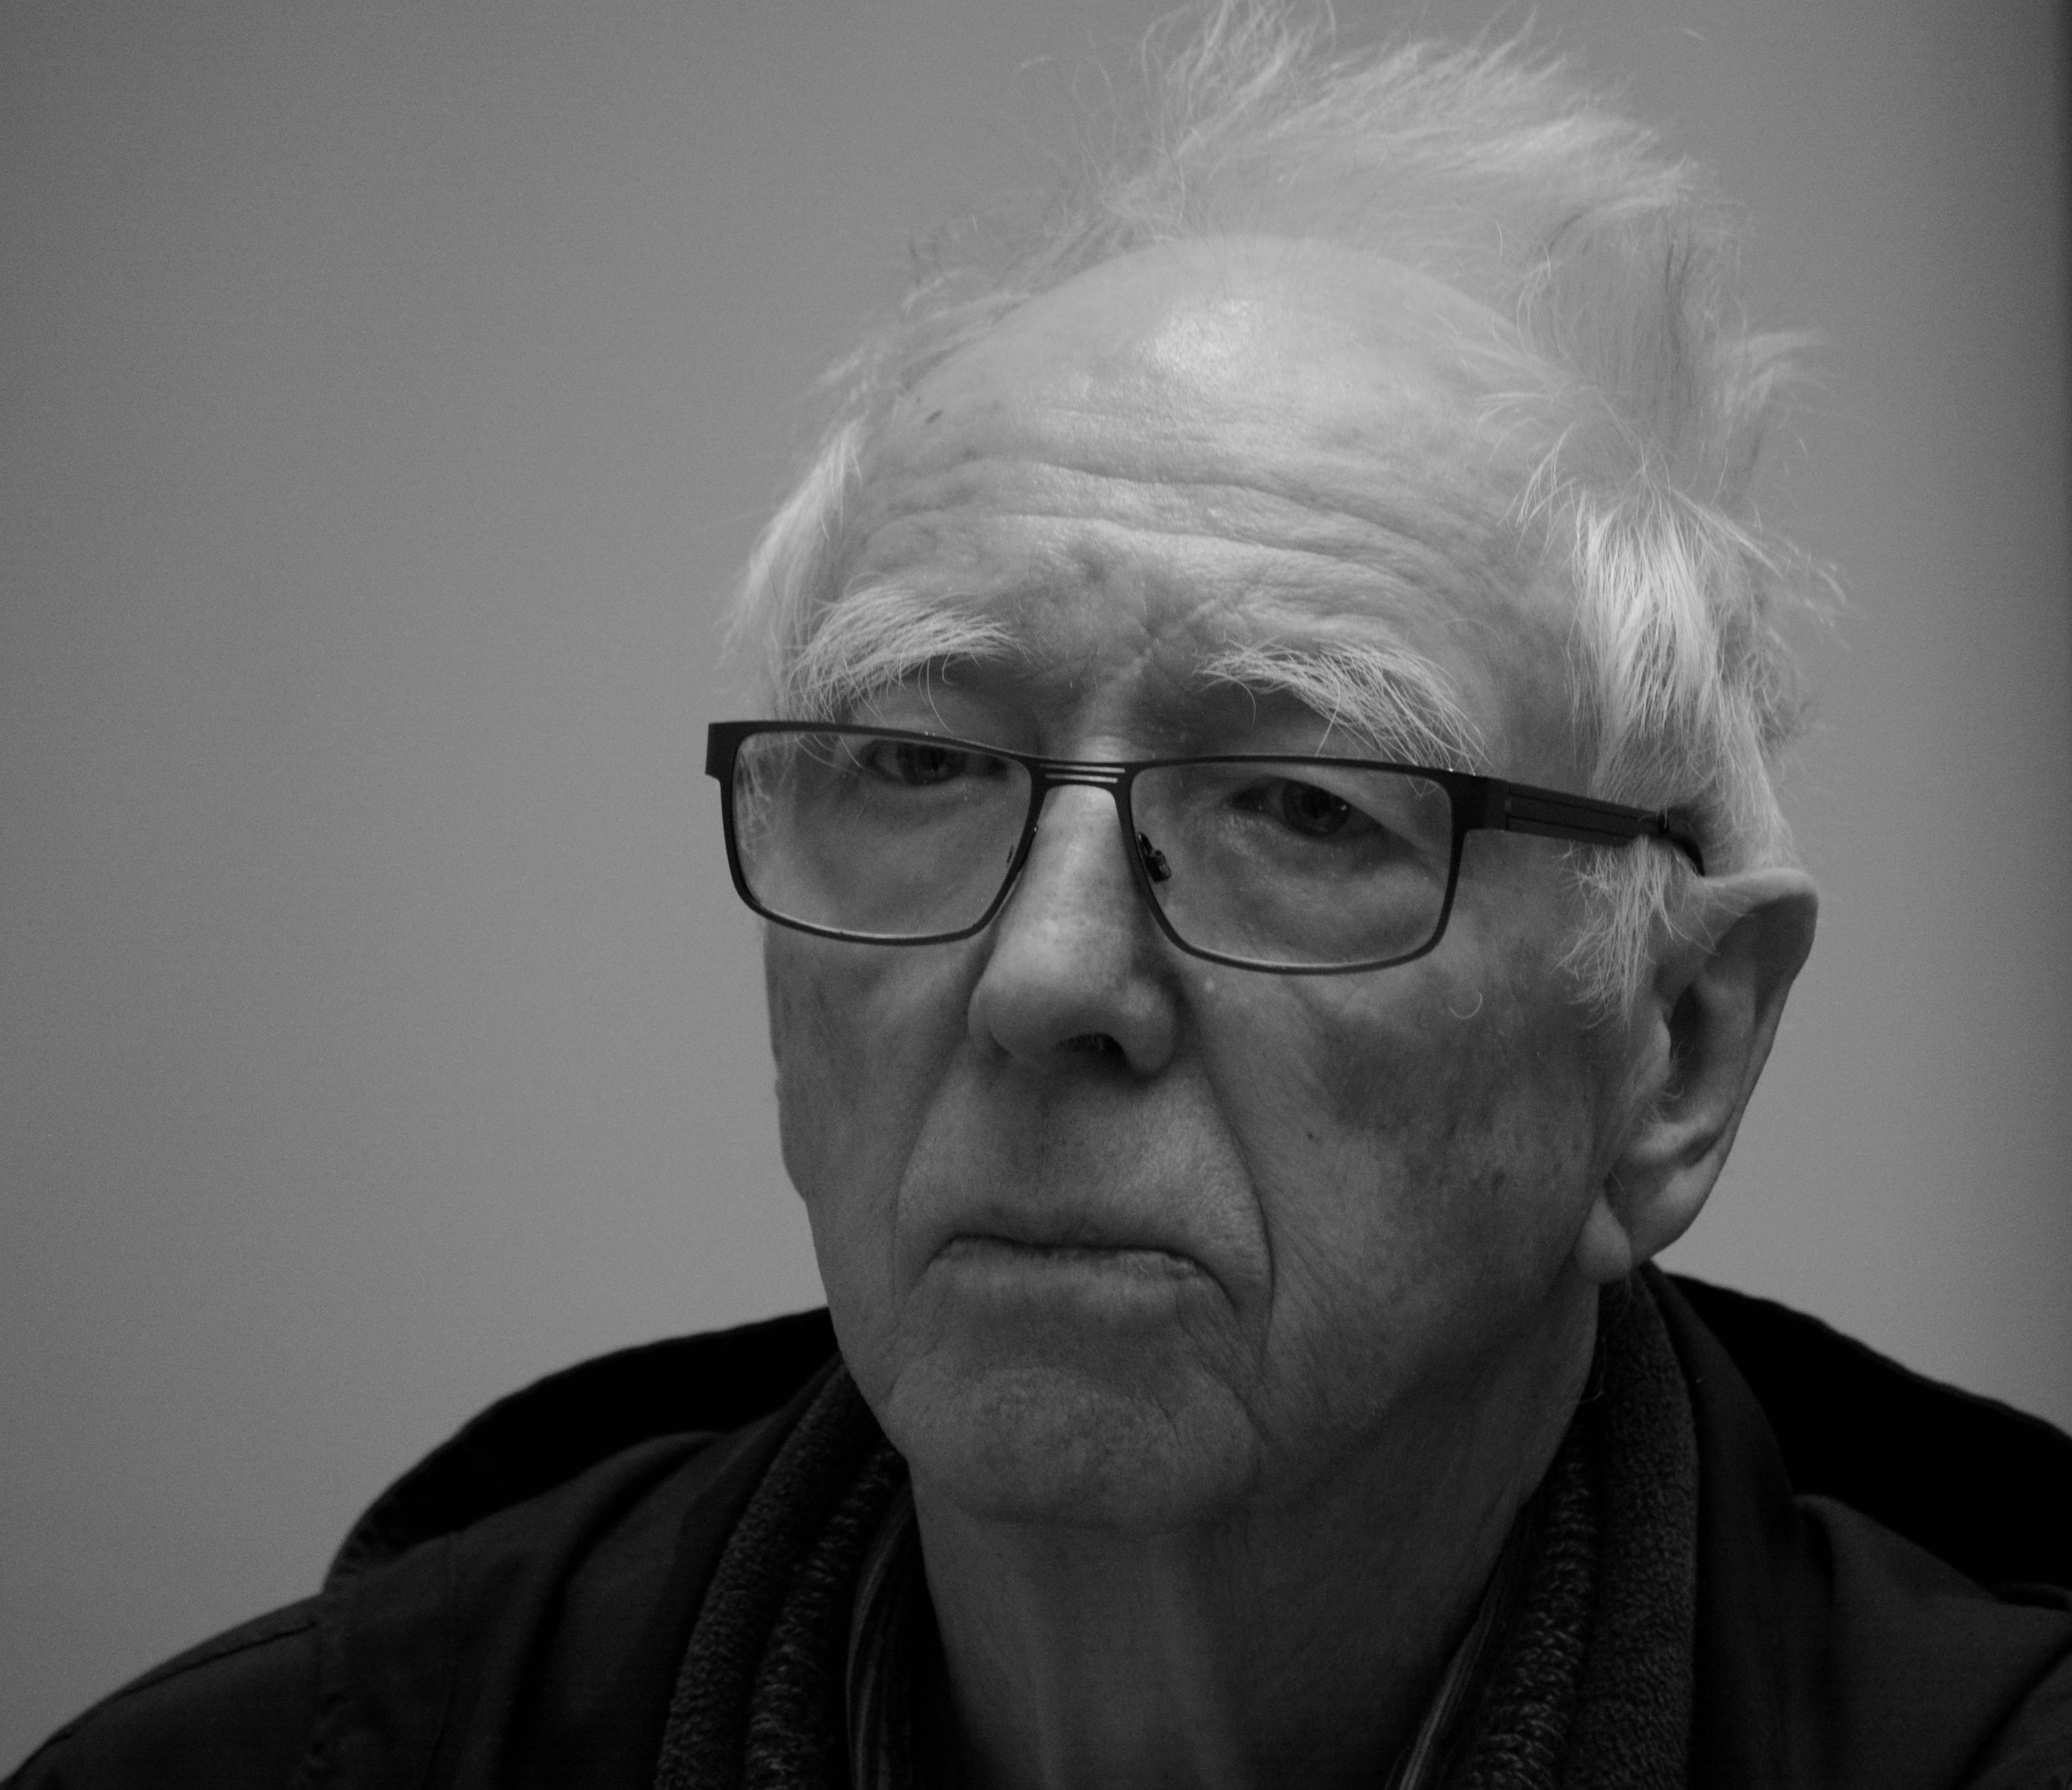
man, person, black and white, photography, portrait, museum, human, black, monochrome, modern, smile, painting, wrinkle, senior citizen, elder, face, art, gentleman, eye, glasses, photograph, eyewear, culture, exhibition, observer, surprise, visitors, viewing, forehead, chin, monochrome photography, portrait photography, vision care, human behavior